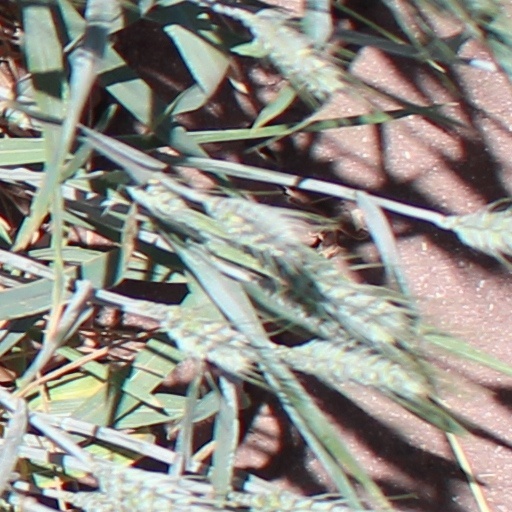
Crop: wheat